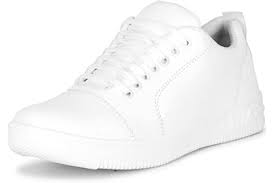
Label: Sneaker